Treaties of Nijmegen Medal

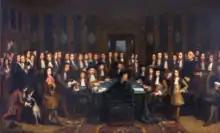
Treaties of Nijmegen: The signing of the peace treaty between France and Spain by Henri Gascard (1635–1701)

This painting by the French court painter Gascard shows one of the first treaties, that of 17 September 1678 between France and Spain. In this treaty, it was agreed that Spain would definitively distance itself from important border towns in the southern Netherlands and Northern France acquired its present form.